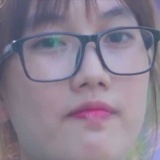
diễn viên Hảo Henry